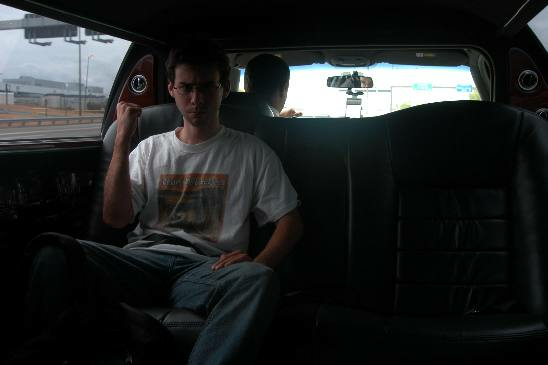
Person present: Yes